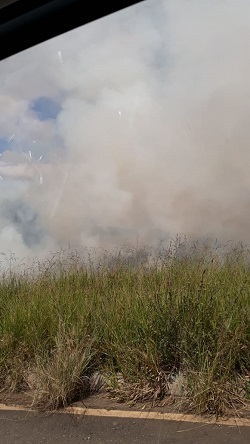
Fire: no
Smoke: yes